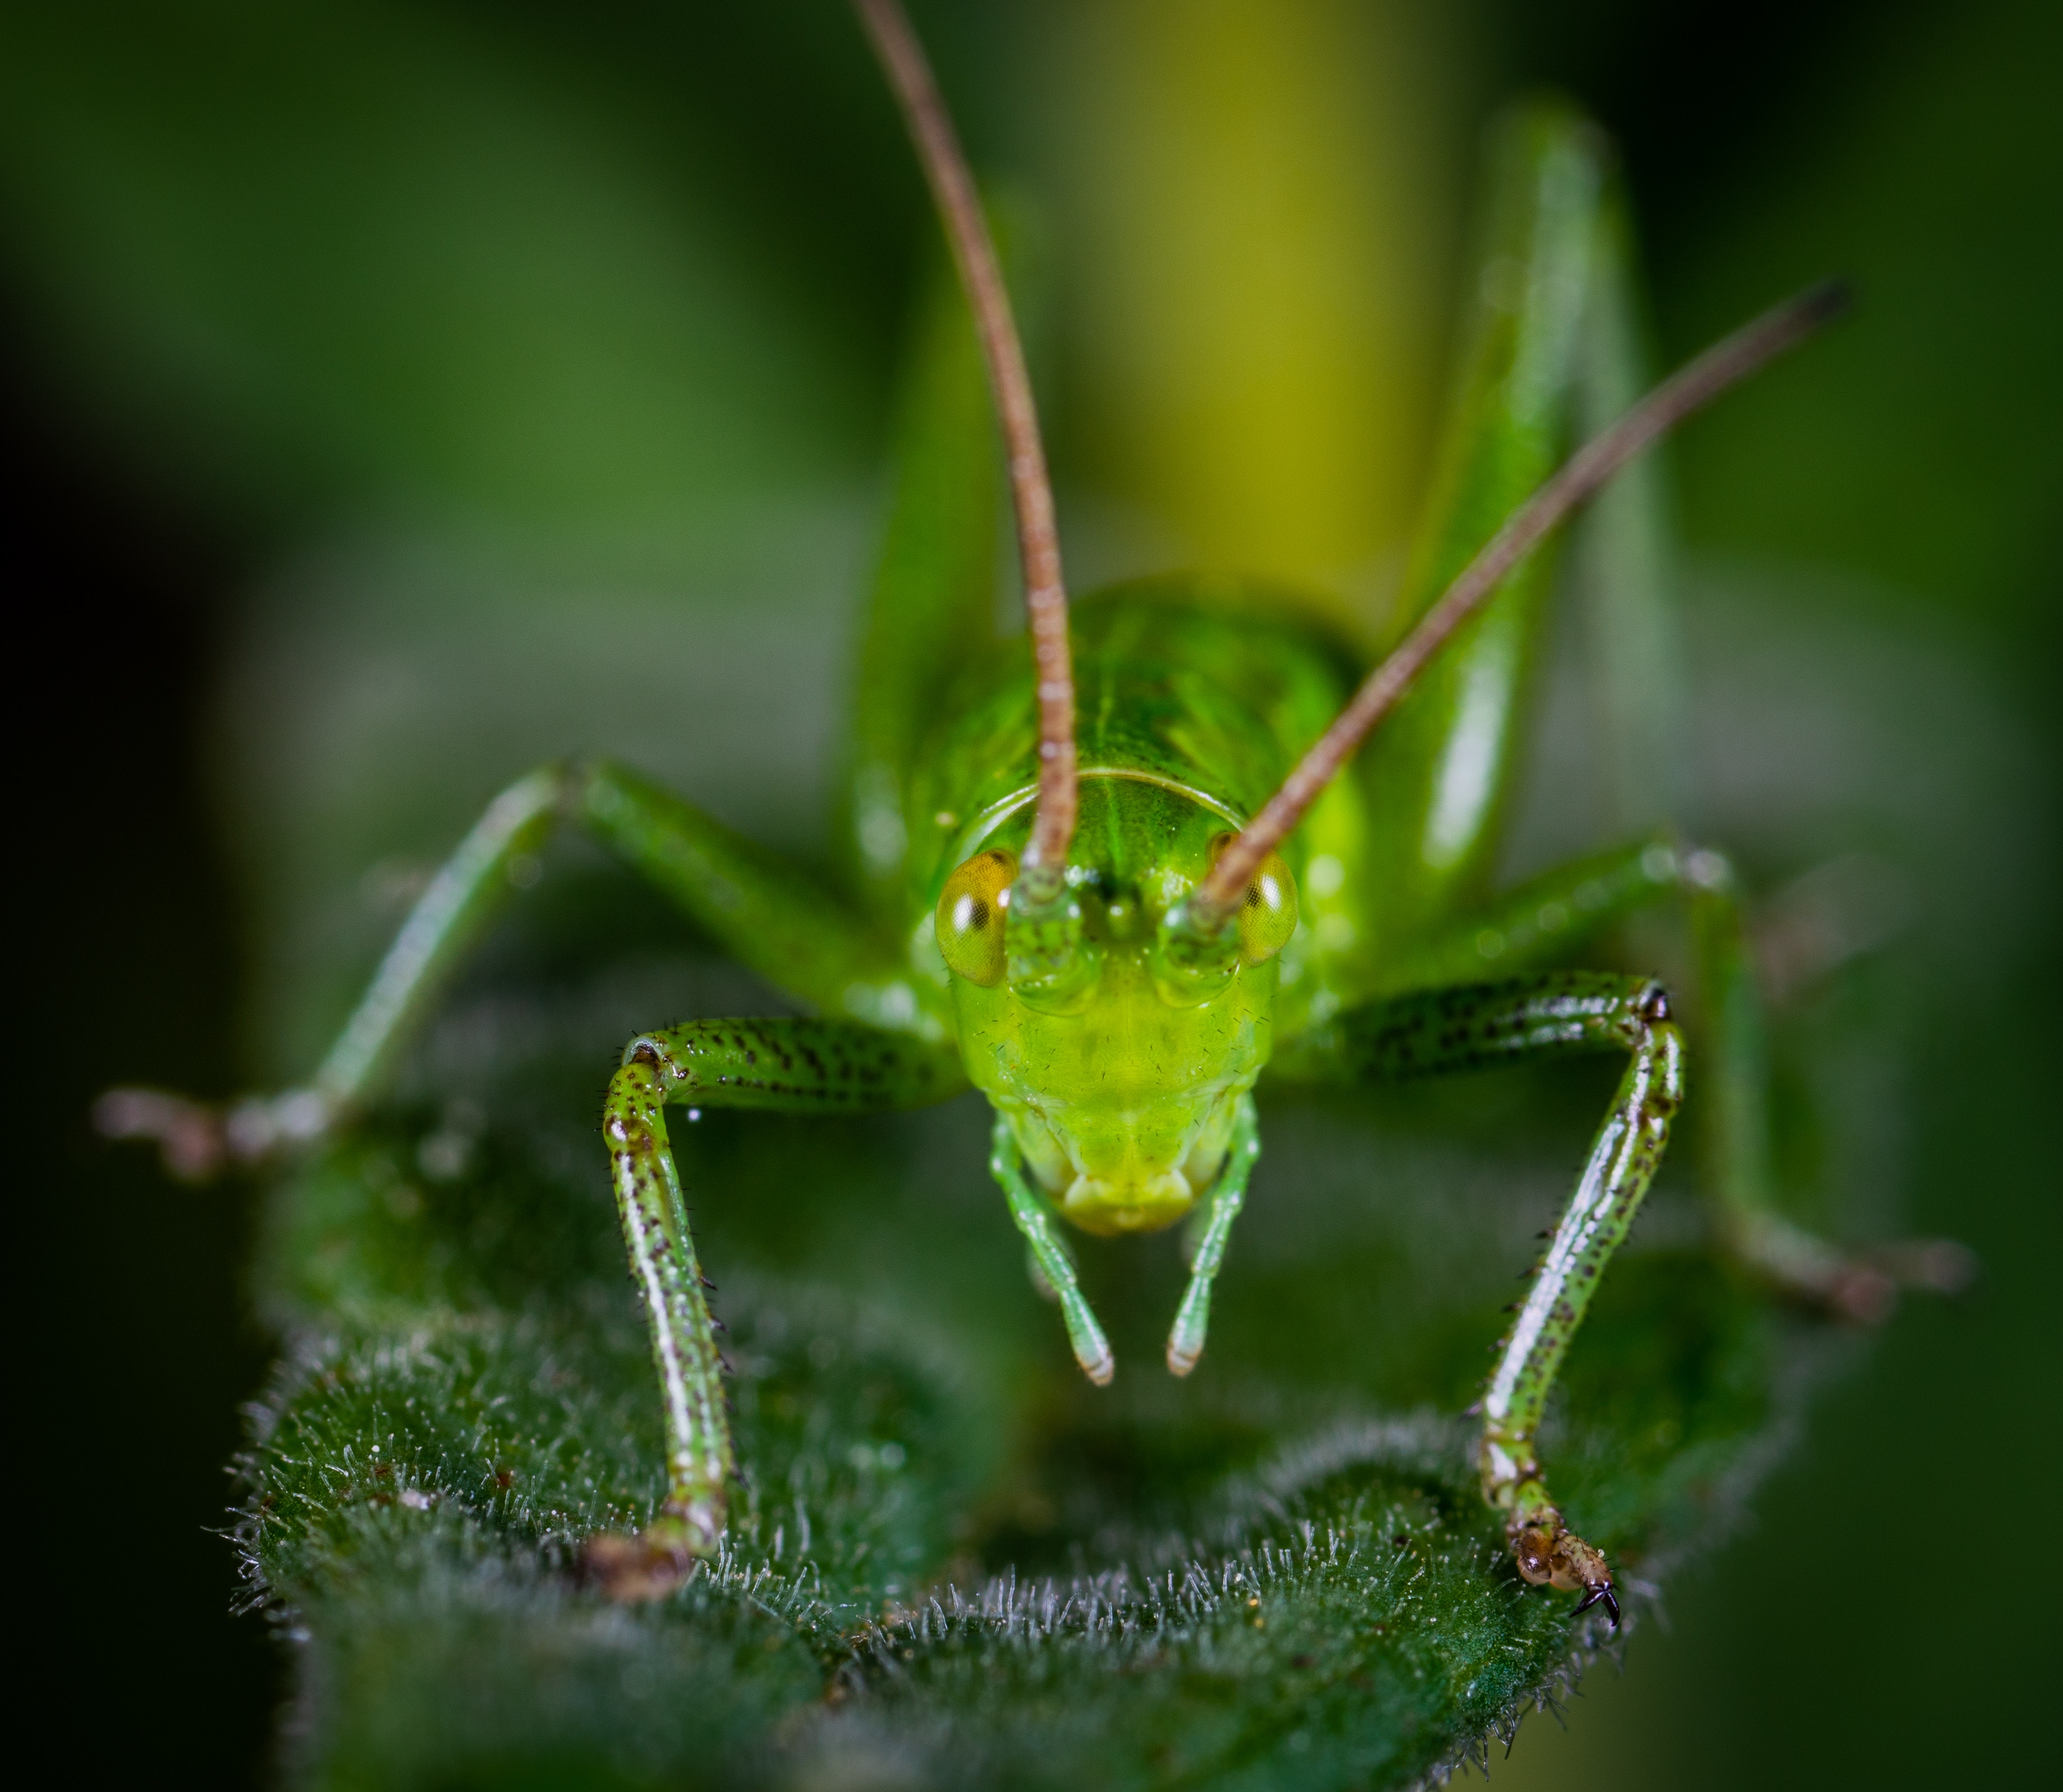
insect, grasshopper, macro photography, green, cricket like insect, locust, cricket, invertebrate, close up, wildlife, organism, Oecanthidae, leaf, photography, plant, pest, bug, grass, adaptation, arthropod, plant stem, Miridae